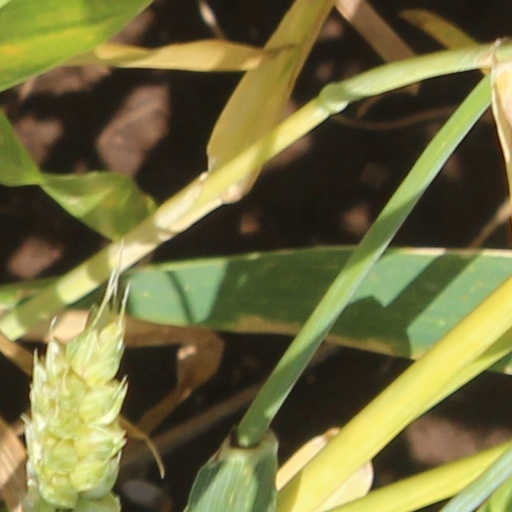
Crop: wheat